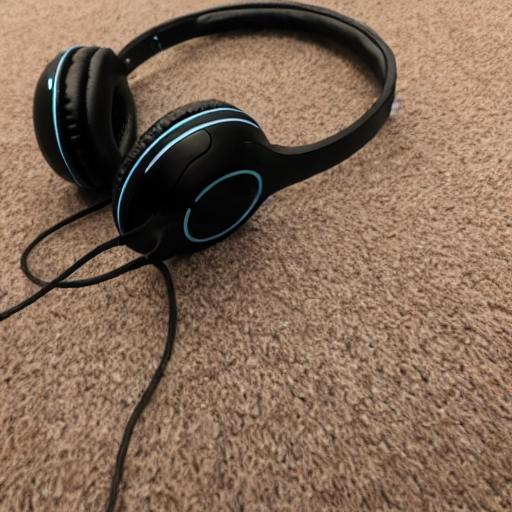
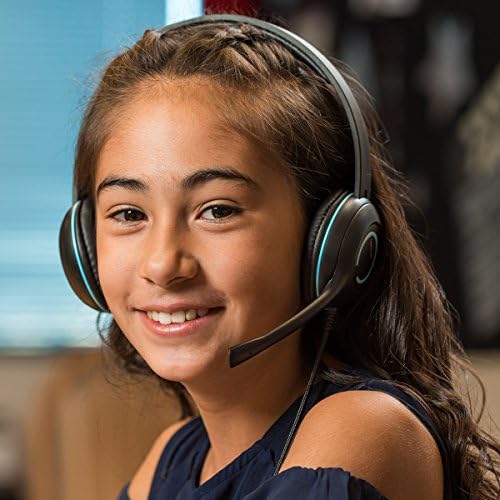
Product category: headphones
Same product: no